Gilbert–Sinton Historic District

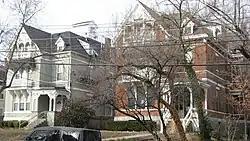
Houses in the district

The Gilbert–Sinton Historic District is an area in the southern portion of the Walnut Hills neighborhood of Cincinnati, Ohio, United States. A triangle measuring slightly more than in area, the district's edges are generally Morris Street and Sinton Avenue (both small residential streets) and the substantially larger Gilbert Avenue, which is concurrently designated as U.S. Route 22 and State Route 3.